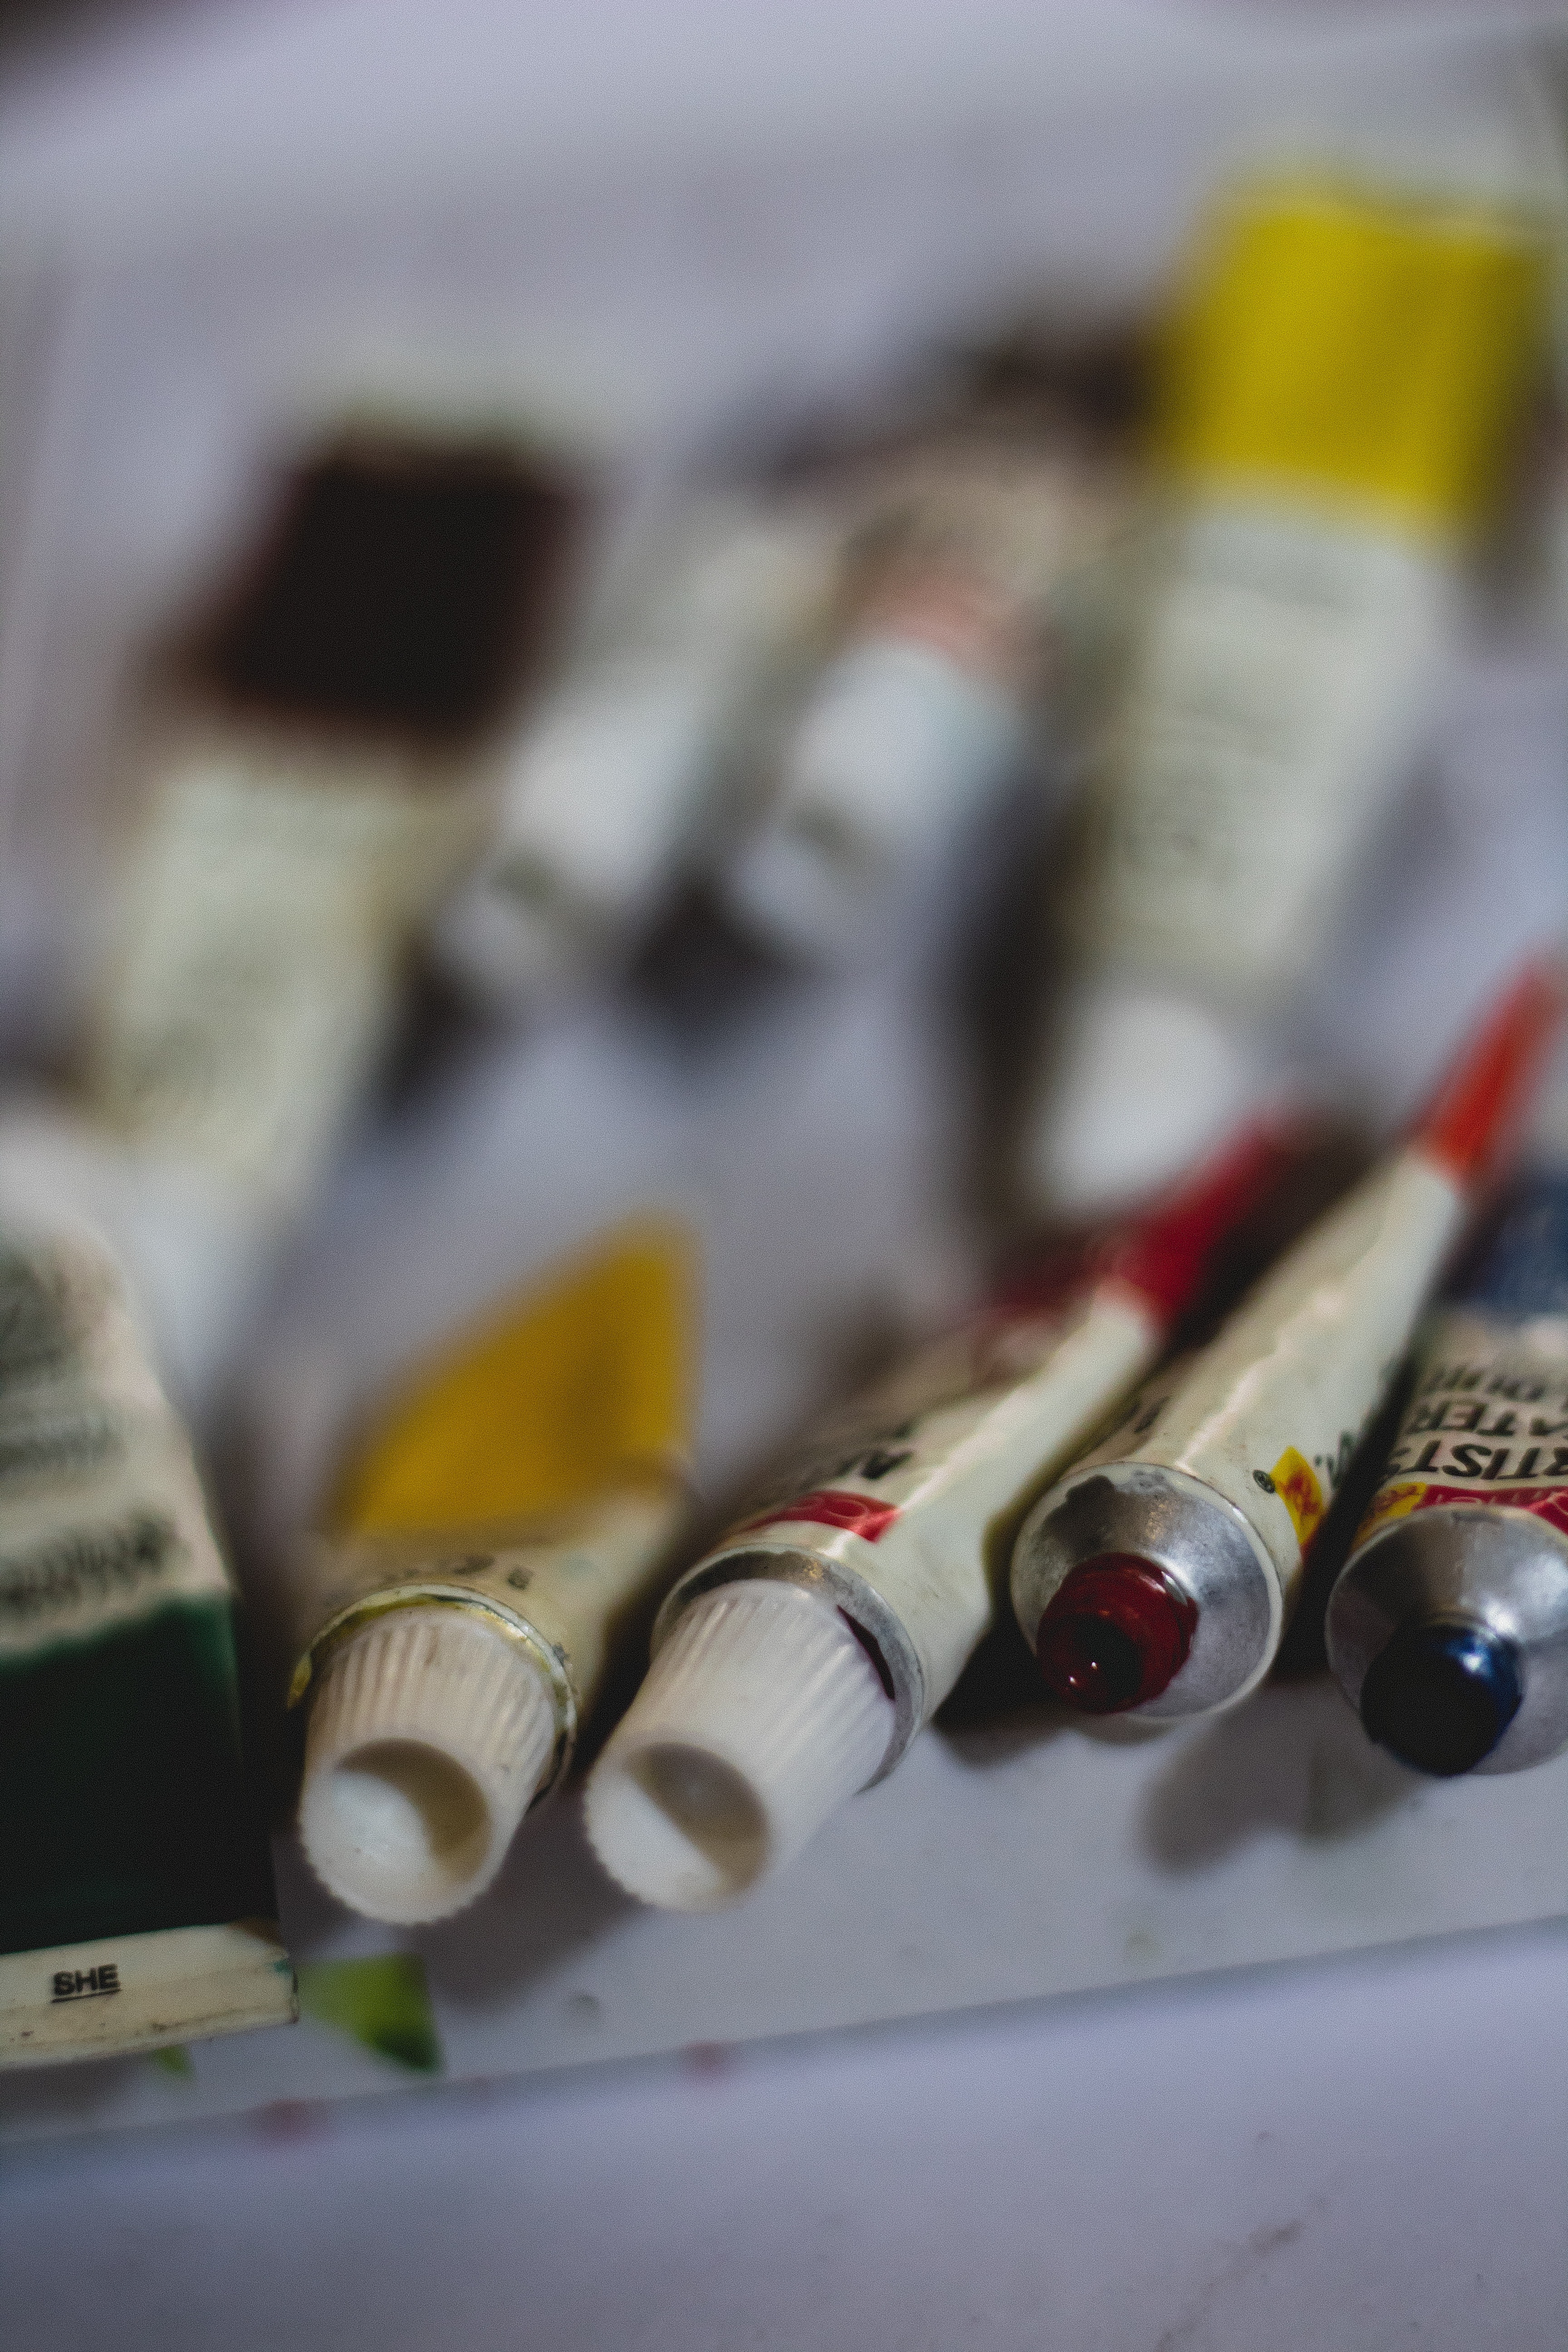
paint